Anicius Faustus Albinus Basilius

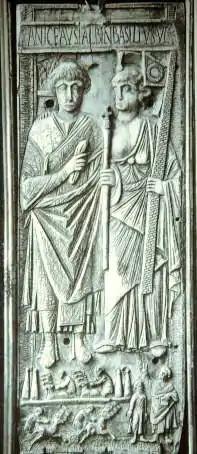
Consular diptych thought to be of Albinus Basilius

Anicius Faustus Albinus Basilius (Greek: Ανίκιος Φαύστος Αλβίνος Βασιλείος) was a high official of the Eastern Roman Empire and the last ordinary consul of Roman history, holding the office alone in 541.